Lanjiang Road station

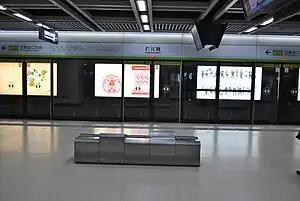

Lanjiang Road Station, is a station of Line 4 of Wuhan Metro. It entered revenue service on December 28, 2014. It is located in Hanyang District.